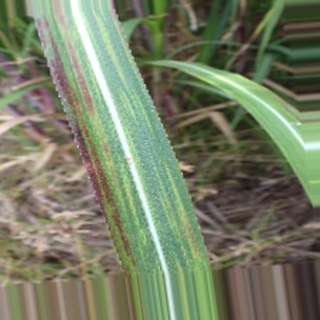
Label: sugarcane_bacterial_blight